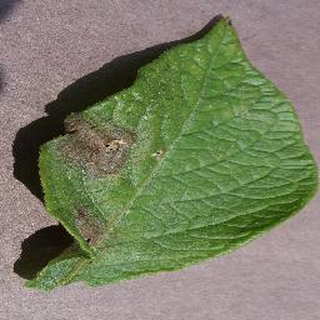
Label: potato_late_blight